List of township-level divisions of Shandong

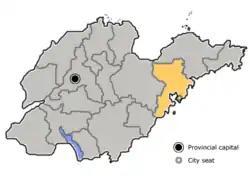
Location of Qingdao City in the province

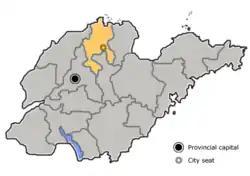
Location of Binzhou City in the province

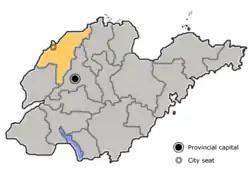
Location of Dezhou City in the province

The only subdistrict is Shizhong Subdistrict